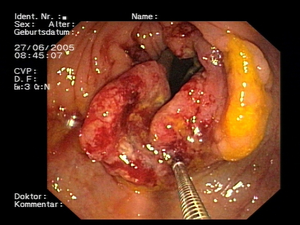
Tyktarmskræft
Billede taget ved en kikkertundersøgelse af tyktarmen. Der kan ses en stor svulst, der næsten fylder hele tarmvæggen.
Kolorektal cancer eller tyktarmskræft er en samlet betegnelse, der dækker over kræftsygdomme opstået i tyktarmen, blindtarmen og endetarmen. Kræft i disse tre forskellige organer betragtes ofte under ét, da de har mange ligheder i deres udvikling, behandling og prognose. Sygdommen er en af de hyppigste kræftformer i Danmark og årligt rammes ca. 3.400 danskere af den. Kolorektal cancer ses næsten lige hyppigt hos mænd og kvinder. Sygdommen opstår i tarmvæggen, hvor cellerne deler sig ukontrolleret og er oftest af typen adenokarcinom. Symptomer på kolorektal cancer kan være blødning ved afføring eller ændret afførringsmønster. Behandlingen af kolorektal cancer kan være kirurgi, kemoterapi eller strålebehandling.